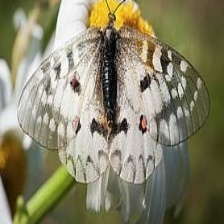
Species: CLODIUS PARNASSIAN